Bobby Bragan

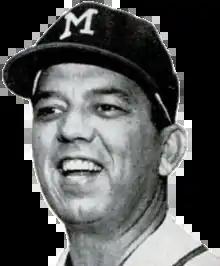
Bragan as manager of the Braves in 1963.

Robert Randall Bragan (October 30, 1917 – January 21, 2010) was an American shortstop, catcher, manager, and coach in Major League Baseball and an influential minor league executive. His professional baseball career encompassed 73 years, from his first season as a player in the Class D Alabama–Florida League in 1937, to 2009, the last full year of his life, when he was still listed as a consultant to the Texas Rangers' organization.